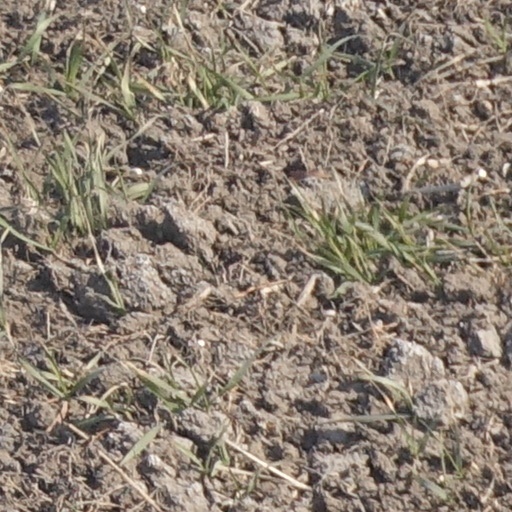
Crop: wheat